Eltham District Historical Society

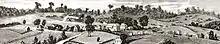

Eltham District Historical Society is a community organisation devoted to the collection, preservation and sharing of stories about the local history of the Eltham district in the north east of Melbourne, Victoria, Australia. Its geographic area of interest extends from Lower Plenty and Montmorency to Kangaroo Ground. It also maintains an interest in the former Shire of Eltham and holds memorabilia from the former Eltham Shire Council. It is located in the Shire of Nillumbik local government area. It also encourages conservation of significant places, spaces and documents for future generations. It is an affiliated member of the Royal Historical Society of Victoria and the Association of Eastern Historical Societies. It is an historical society managed by volunteers.